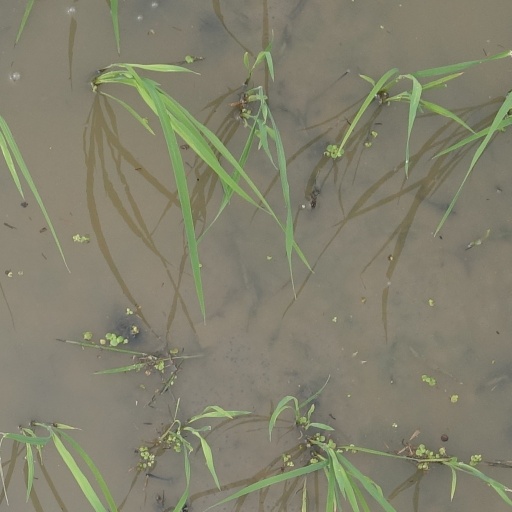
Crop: rice